Sánchez Adobe Park

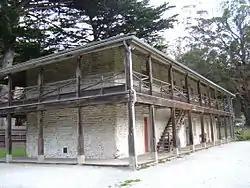

The Sánchez Adobe Park, home to the Sánchez Adobe, is located in Pacifica, California, at 1000 Linda Mar Boulevard, on the north bank of San Pedro Creek, approximately from the Pacific Ocean in Linda Mar Valley. The county park, established in 1947 contains the Sanchez Adobe Historical site, designated a National Register Historical District in 1976 and is California registered landmark 391.